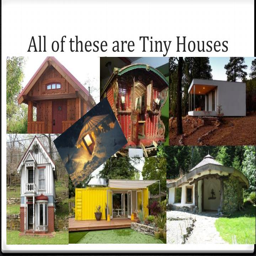
all of these are tiny houses